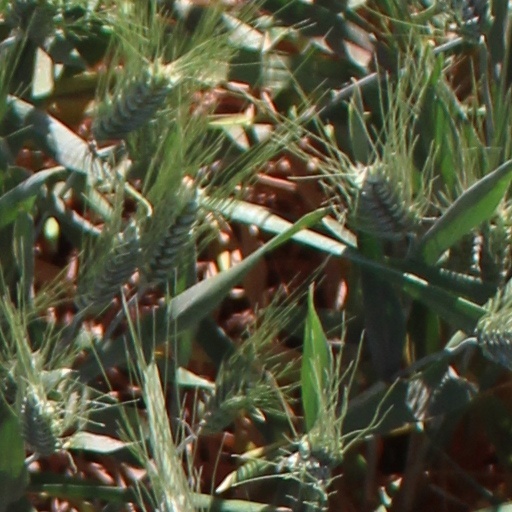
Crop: wheat